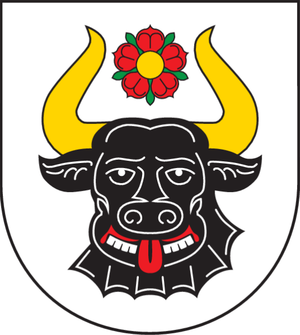
Zwierzyn est un village polonais de la gmina de Zwierzyn dans la powiat de Strzelce-Drezdenko de la voïvodie de Lubusz dans l'ouest de la Pologne.
Zwierzyn est une gmina rurale de la powiat de Strzelce-Drezdenko, dans la Voïvodie de Lubusz, dans l'ouest de la Pologne.